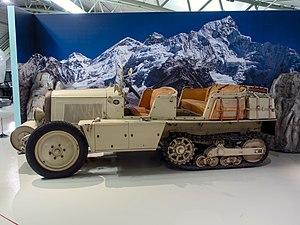
La Citroën C4 ou Citroën Type C4 [Citroën C4 A Torpédo] une automobile du constructeur automobile Citroën, présentée avec sa version 6 cylindres Citroën C6 au Mondial de l'automobile de Paris de 1928, et produite à 121 000 exemplaires jusqu'en 1932.